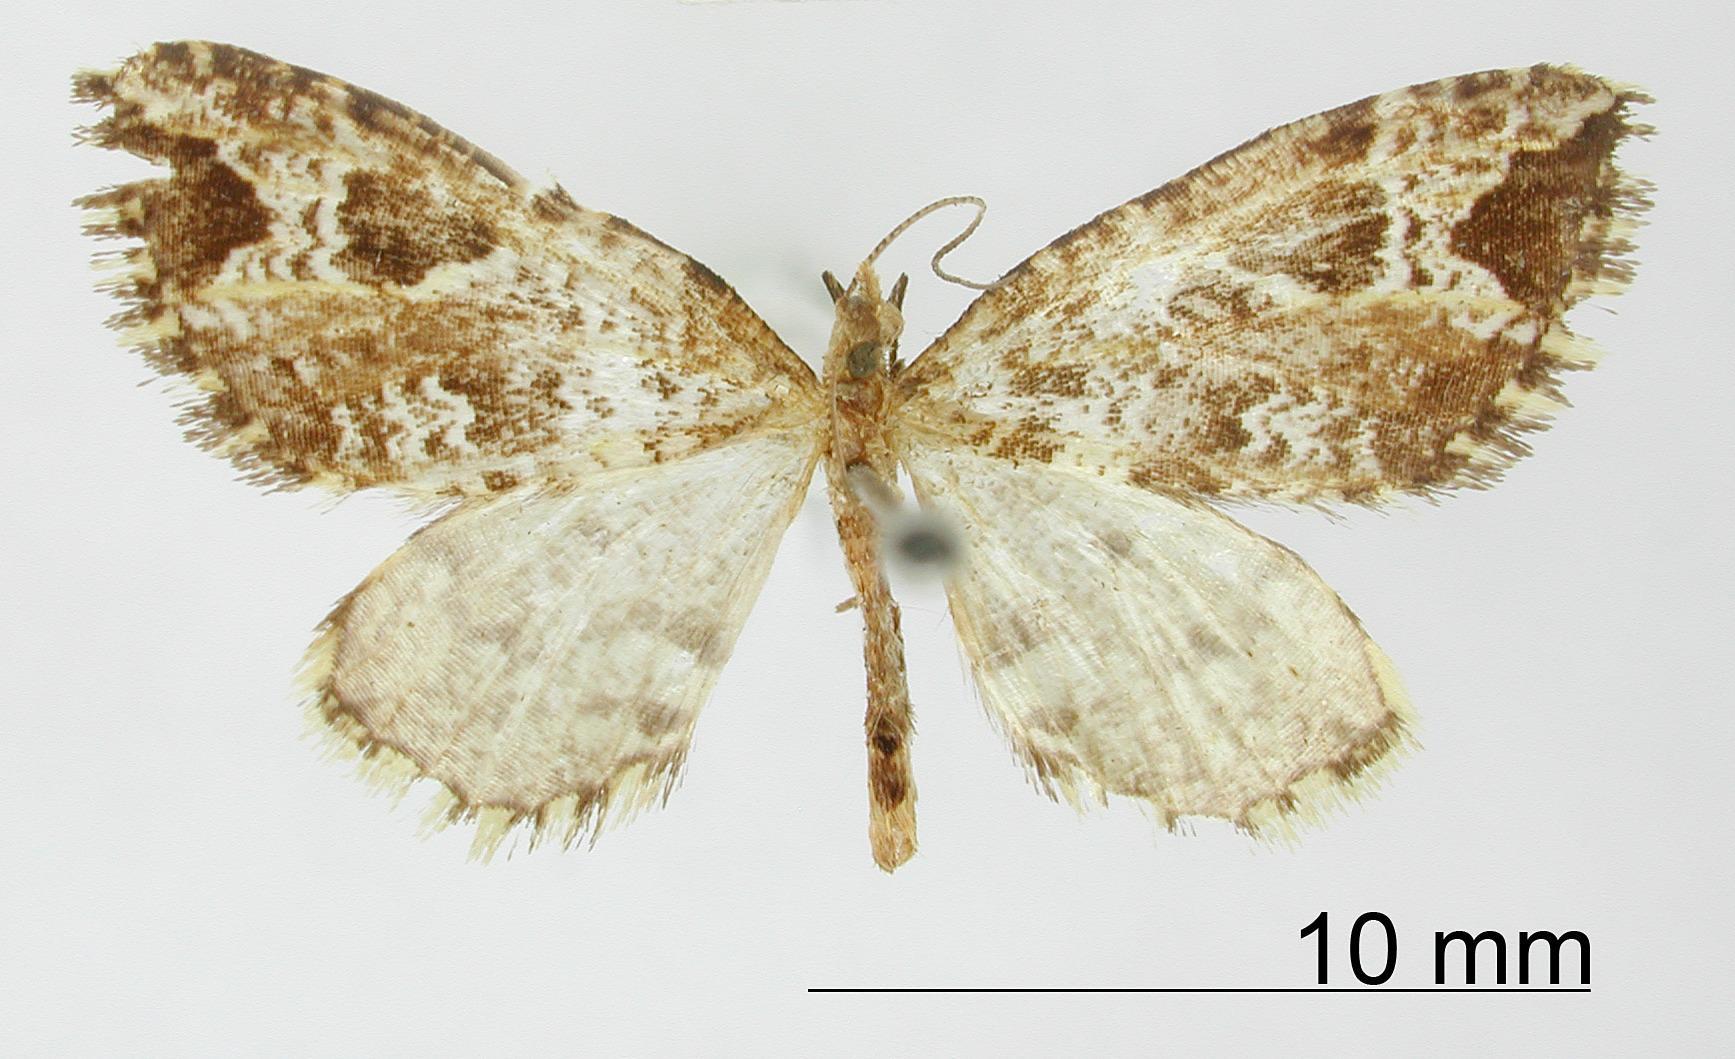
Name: Psaliodes apostata
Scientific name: Psaliodes apostata Dognin, 1911
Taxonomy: Animalia, Arthropoda, Insecta, Lepidoptera, Geometridae, Larentiinae
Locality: Monte Socorro, Colombia